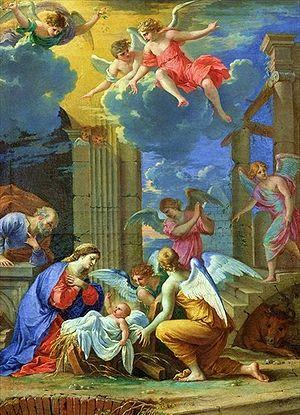
Charles Poerson, est un peintre français du XVIIᵉ siècle.